Ravi Rishi

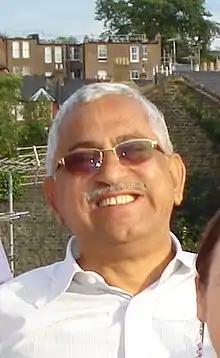
Ravi Rishi

Ravi Rishi (full name "Ravinder Kumar Rishi") was a non-resident Indian businessman, chair of the board of Vectra Group of companies and was based out of Richmond in the United Kingdom. Rishi also served as non executive director of Global Vectra Helicorp.